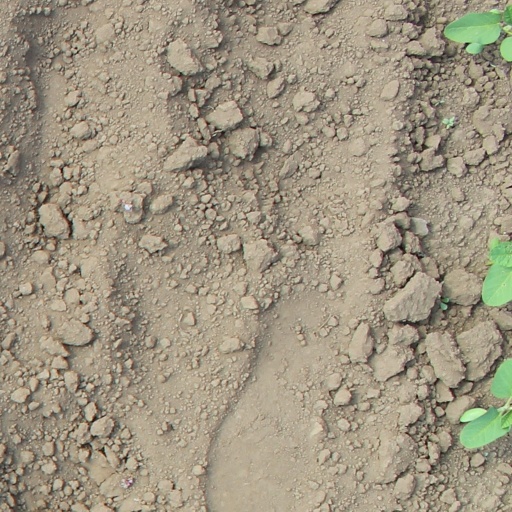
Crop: soybean